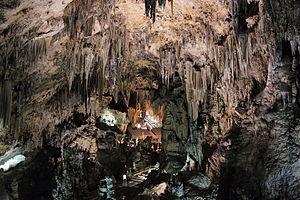
Nerja est une ville et une commune de la comarque de La Axarquía, province de Malaga, communauté autonome d’Andalousie, en Espagne. Elle est située à une soixantaine de kilomètres de Malaga.